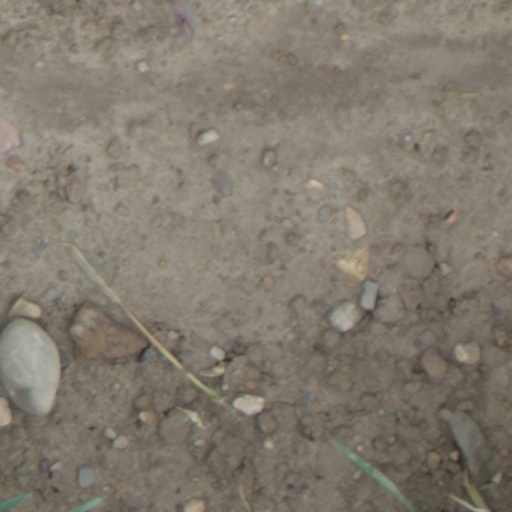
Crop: wheat